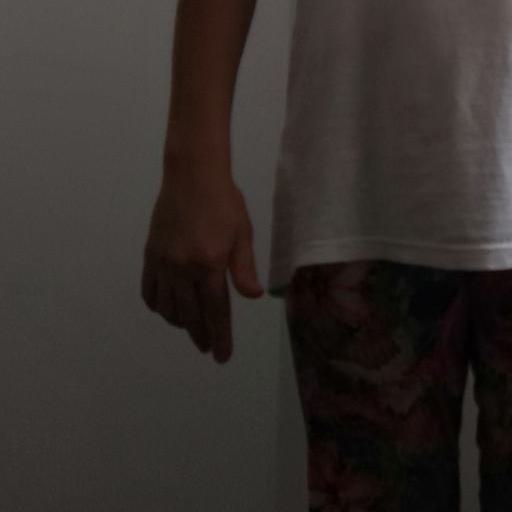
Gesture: no_gesture